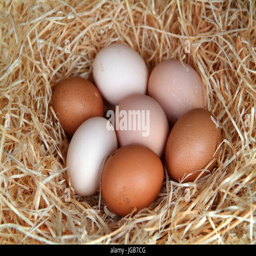
a selection of chicken eggs in a nest of straw